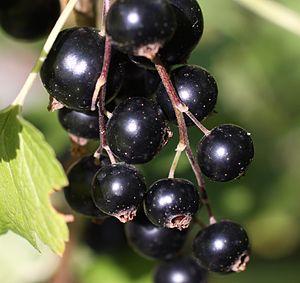
Un grappe de cassis mure. Photographie prise dans un jardin à La Rochelle (France).
Le rôle de l'alimentation dans la prévention des cancers est de plus en plus mis en évidence par la recherche sur le cancer.
Le cassis est une baie qui est le fruit de l'arbrisseau Cassissier. Cet arbrisseau de la famille des Grossulariacées, originaire de l'Europe septentrionale et du nord de l'Asie, pousse spontanément dans les régions montagneuses et froides de la zone paléoarctique et est parfois aussi nommé cassis.